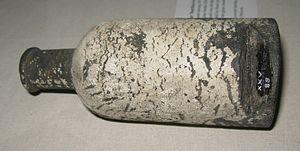
Le Projector de calibre 2,5 pouces, plus communément connu sous le nom de Northover Projector, est une arme antichar improvisée utilisée par l'armée de terre britannique et la Home Guard pendant la Seconde Guerre mondiale. Alors que l'invasion allemande de la Grande-Bretagne semblait probable à la suite de la bataille de France, la plupart des armes disponibles ont été détournées au profit de l'armée de terre régulière britannique, laissant la Home Guard à court d'approvisionnements, en particulier d'armes antichars. Le Northover Projector a été conçu par un officier de la Home Guard, Robert Harry Northover, comme une arme antichar de fortune, et a été mis en production en 1940 après une démonstration devant le premier ministre Winston Churchill.